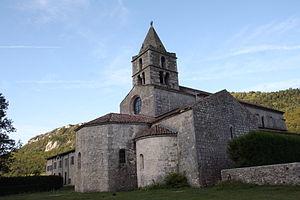
Cet article recense les monuments historiques de la Drôme, en France.
Cet article liste les abbayes cisterciennes actives ou ayant existé sur le territoire français actuel. Ces abbayes ont appartenu, à différentes époques, à des ordres ou des congrégations ou des groupements dits « cisterciens ».
L'abbaye Sainte-Marie de Léoncel était une abbaye cistercienne française fondée en 1137 à Léoncel, commune française, située dans le département de la Drôme et la région Rhône-Alpes.